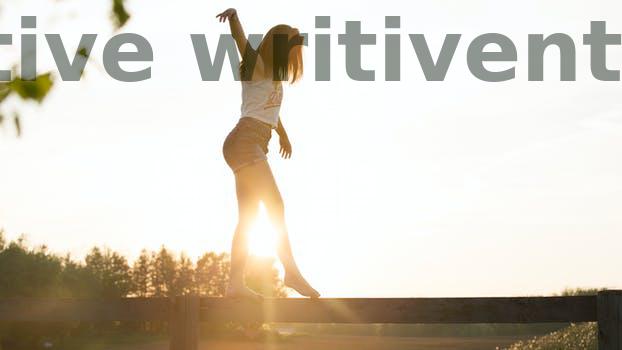
Label: Watermark